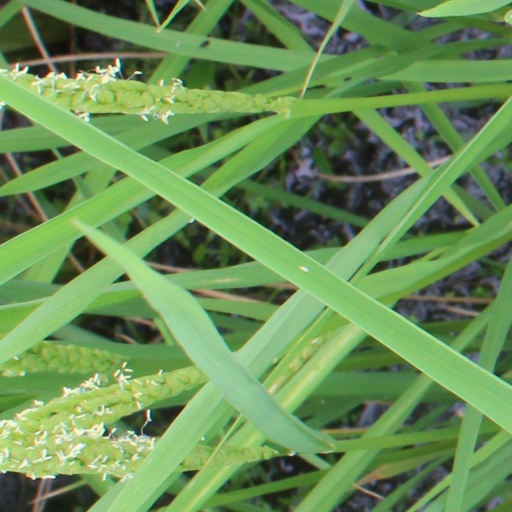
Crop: rice